William Nicol Burns

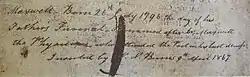
Maxwell's birth entry in the Burns family Bible.

William's siblings were Robert Burns Junior (b. 3 March 1788); Jean (b. 3 March 1788); James Glencairn (b. 12 August 1794); Elizabeth Riddell (b. 21 November 1792); Francis Wallace (b. 1789) and Maxwell (b. 25 July 1796). Short lived unnamed twin girls (b. 3 March 1788). It was William that on 9 April 1867 added details on behalf of his deceased father of Maxwell's birth into the family birth register in the Burns family bible, Maxwell having been born on the very day of Robert Burns's funeral.